Dayton, Ohio

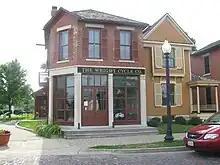
Dayton Aviation Heritage National Historical Park

The Dayton Region ranked within the top 10% in the nation in arts and culture. In a 2012 readers' poll by "American Style" magazine, Dayton ranked #2 in the country among mid-size cities as an arts destination, ranking higher than larger cities such as Atlanta, St. Louis, and Cincinnati. Dayton is the home of the Dayton Art Institute.